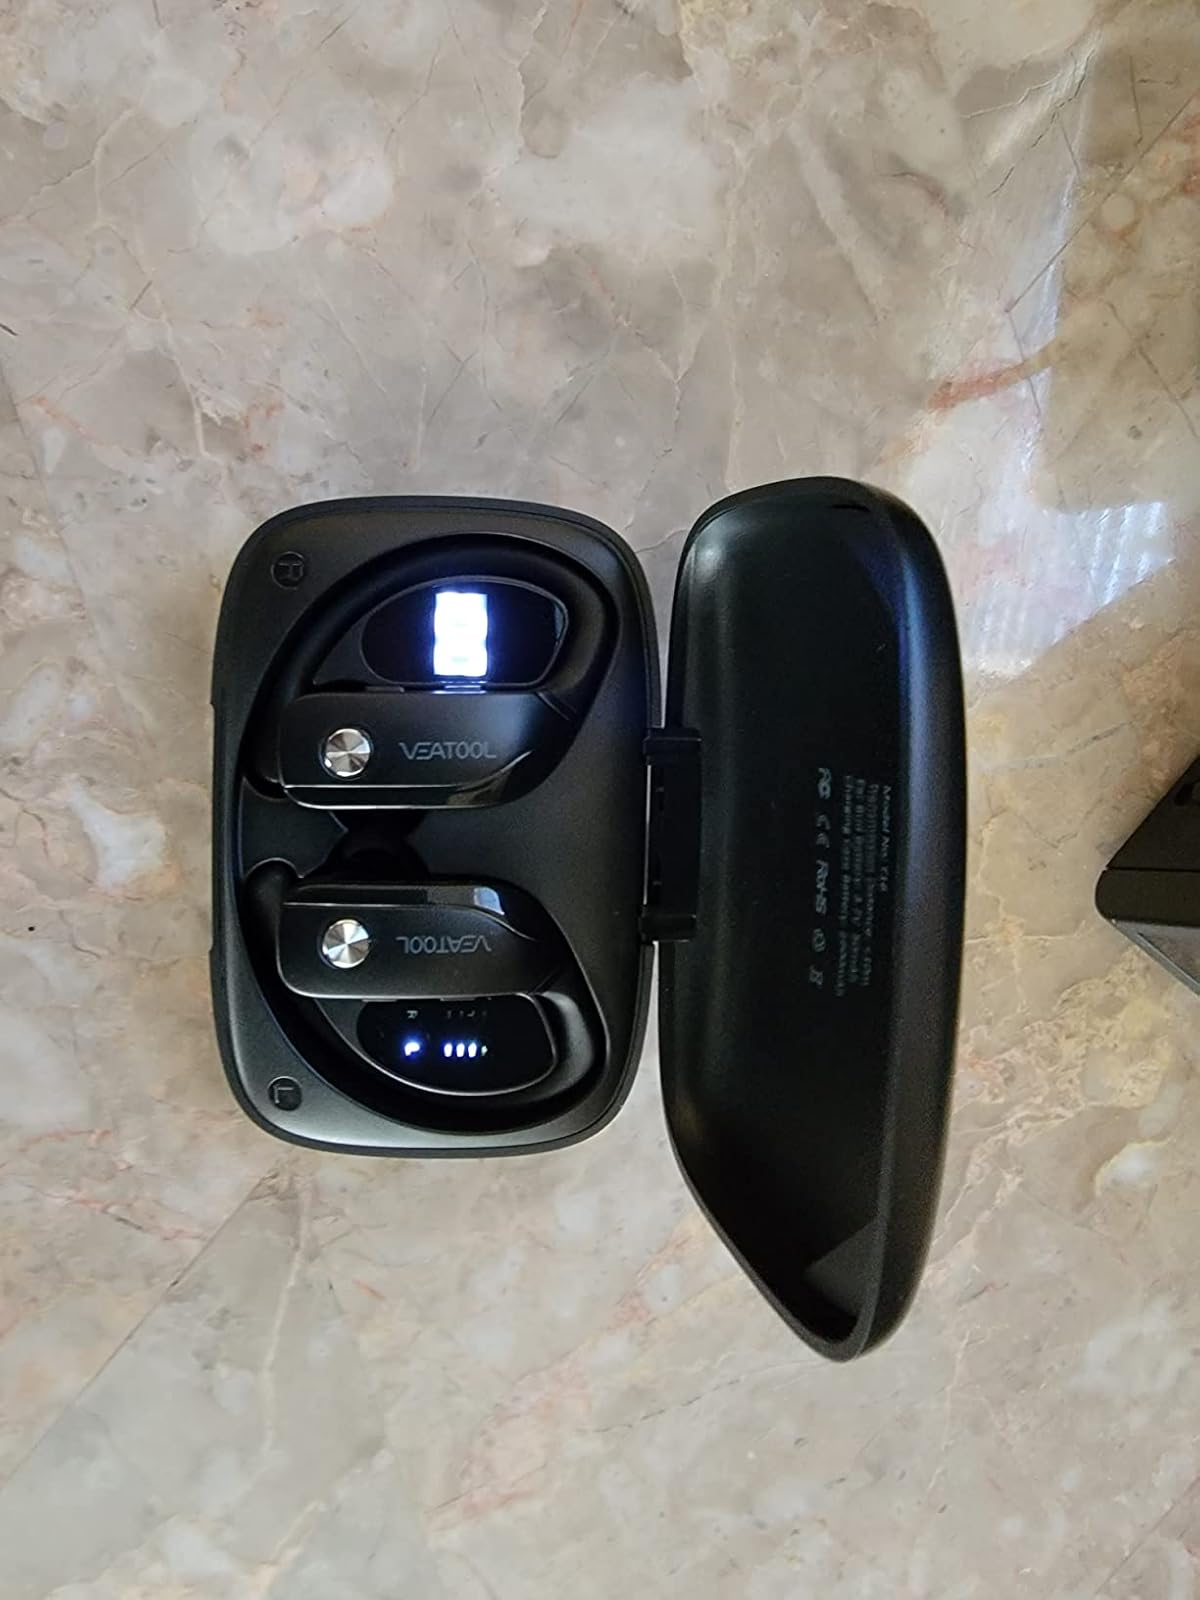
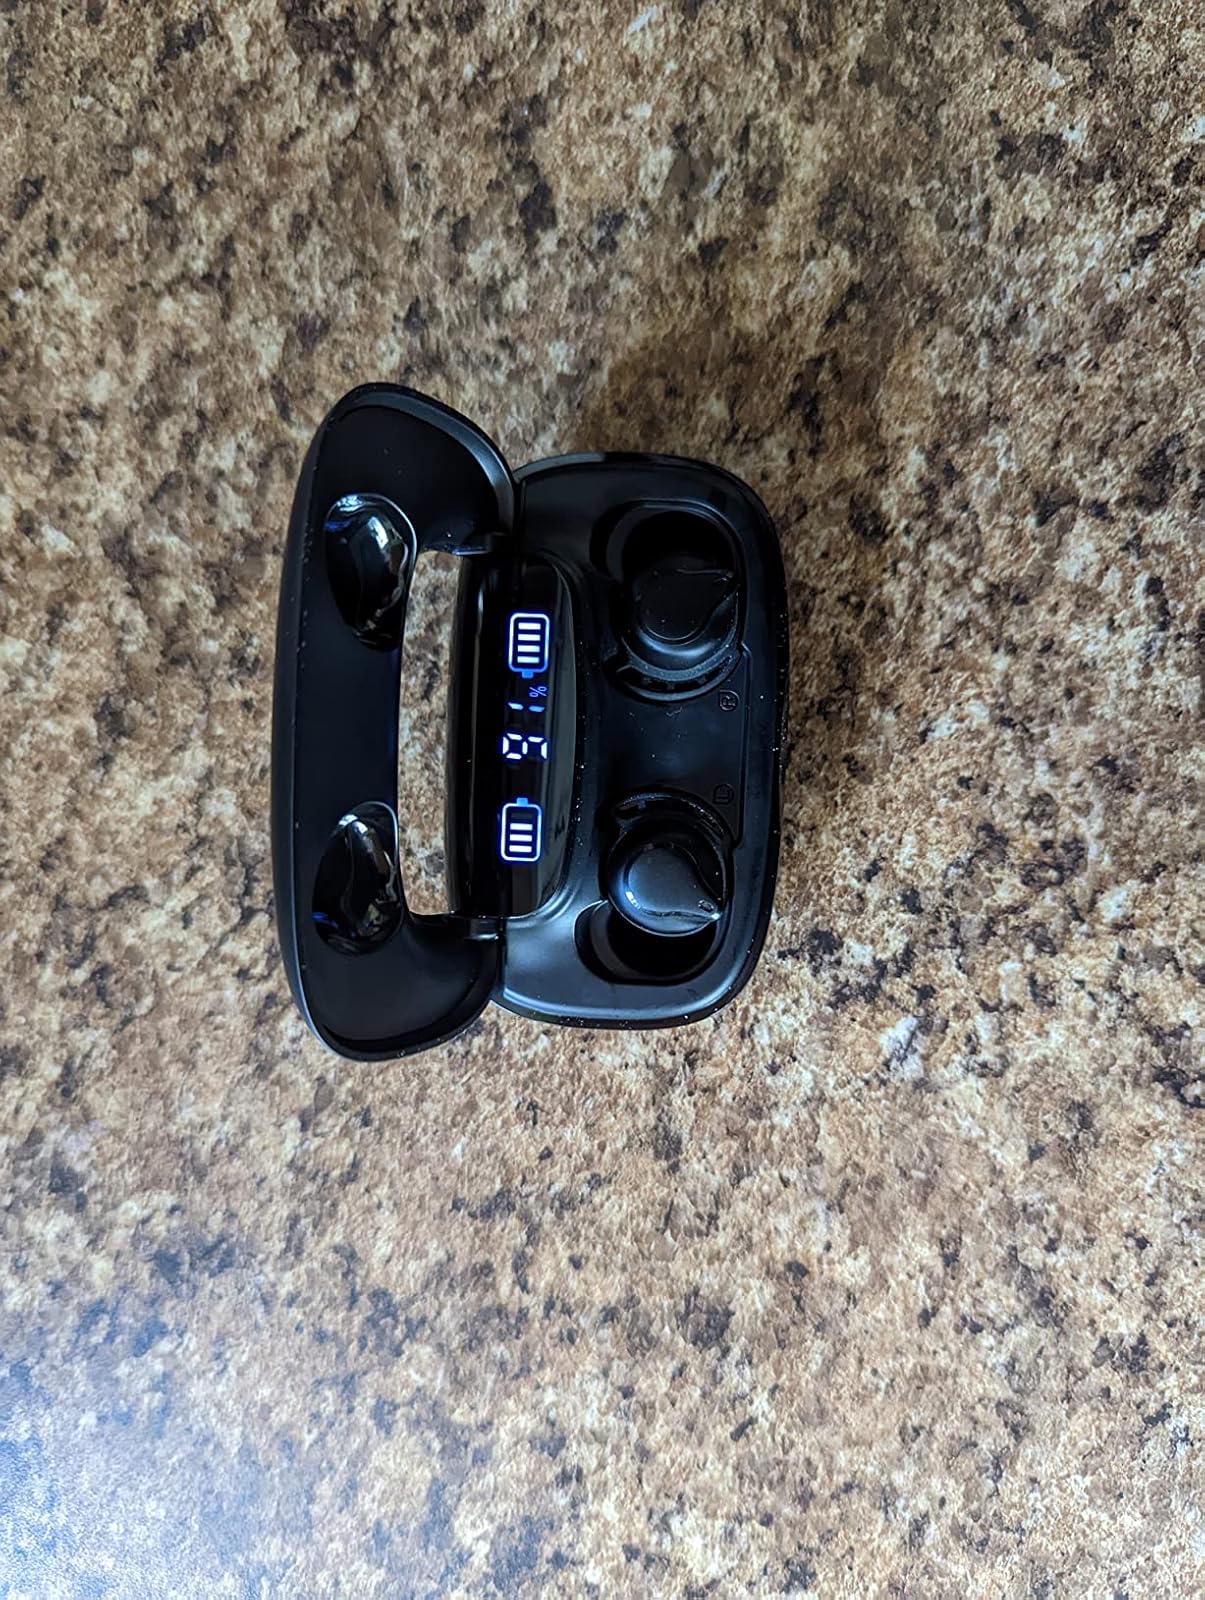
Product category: earbuds
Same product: no